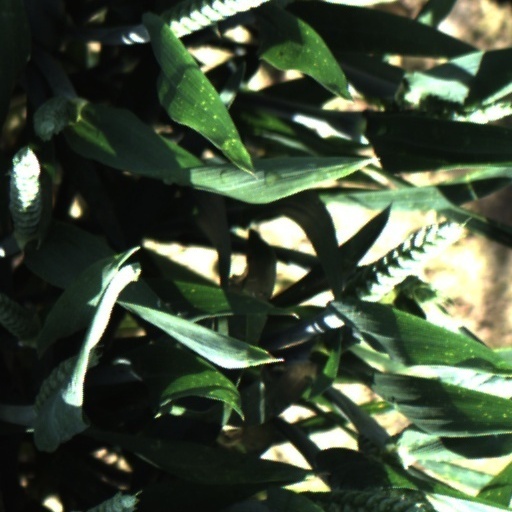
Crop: wheat